Michael Le Fanu

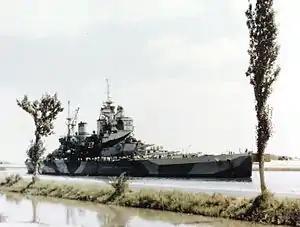
The battleship in which Le Fanu served as gunnery officer during the Second World War

Le Fanu served in the Second World War being posted to the cruiser operating in the Home Fleet as gunnery officer in December 1939. While aboard "Aurora", he was mentioned in despatches for his services during the Norwegian campaign in Spring 1940 and awarded the Distinguished Service Cross for his actions in November 1941 when an Italian convoy was destroyed during the Battle of the Mediterranean.